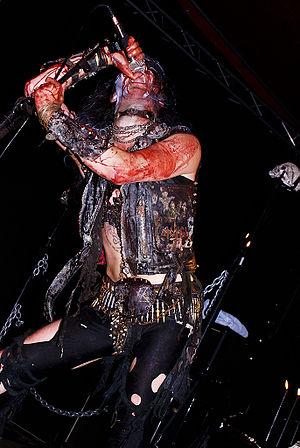
Watain est un groupe de black metal suédois, originaire d'Uppsala. Formé en 1998, le nom du groupe s'inspire d'un enregistrement du groupe de black metal américain Von.